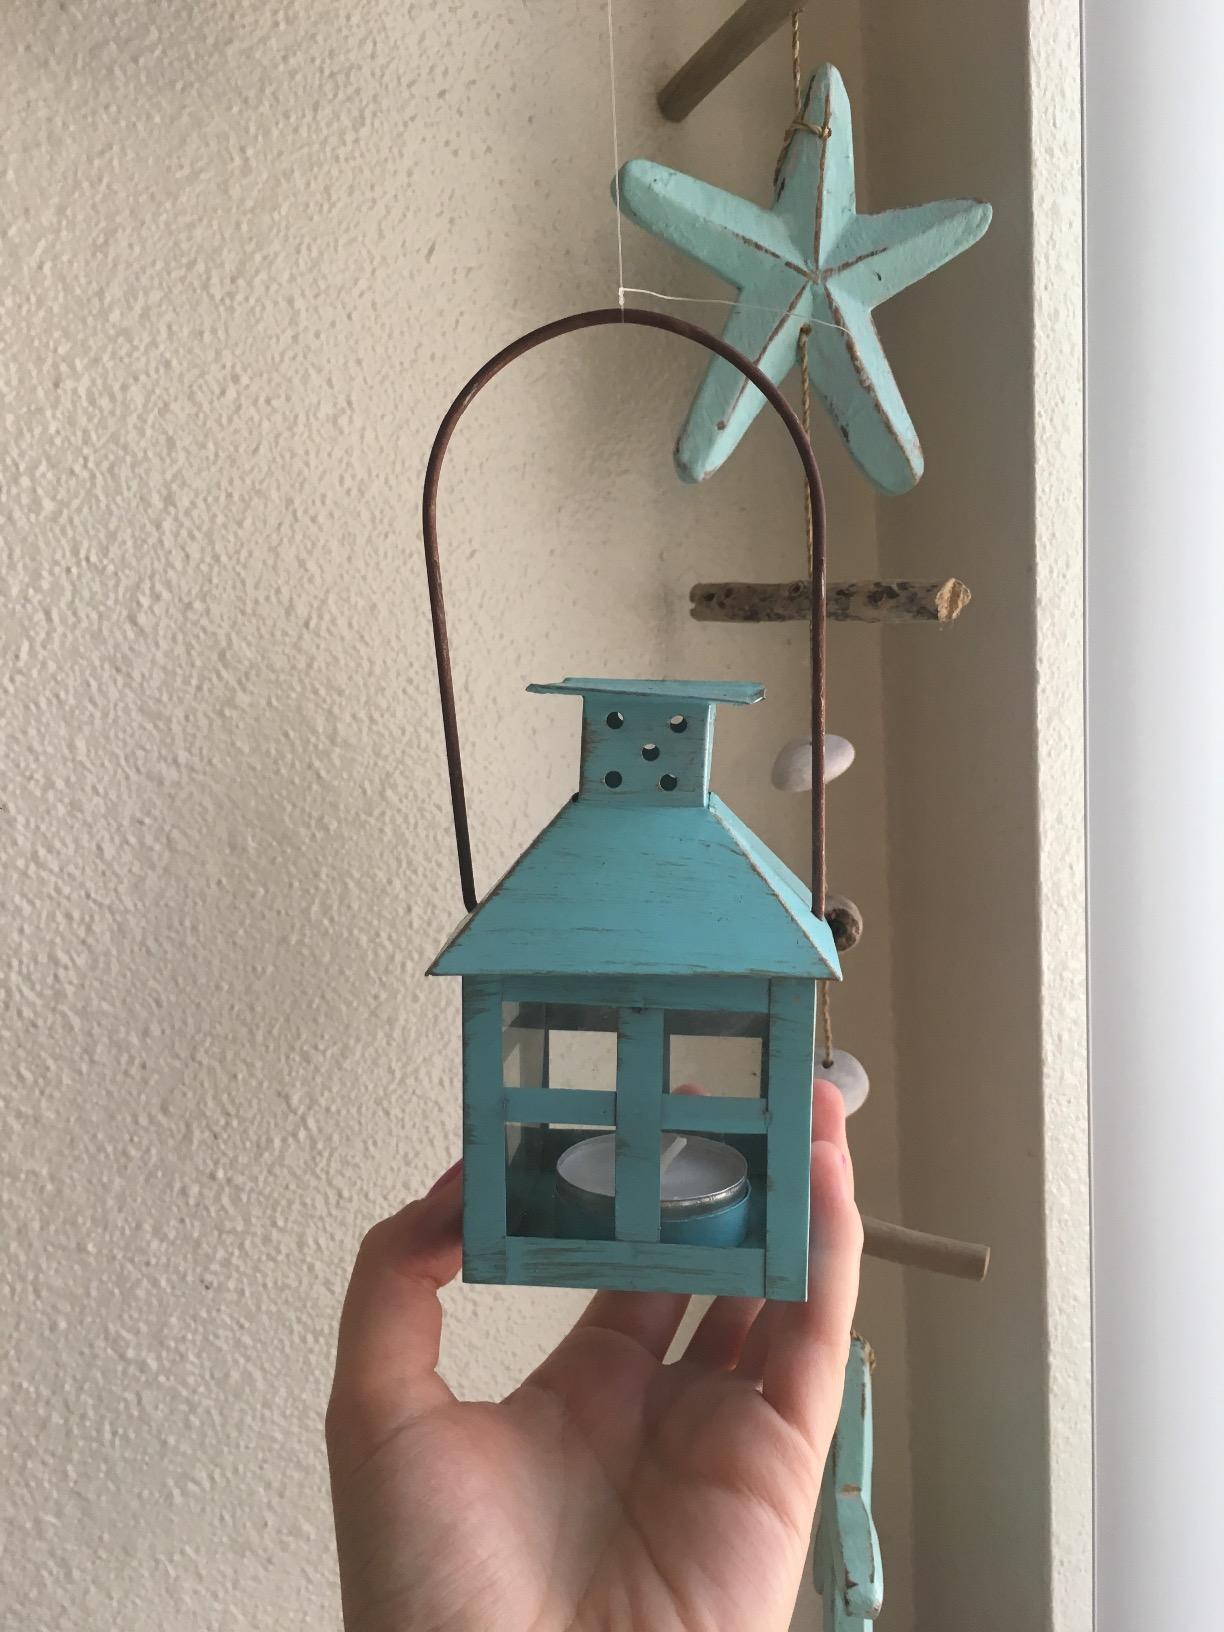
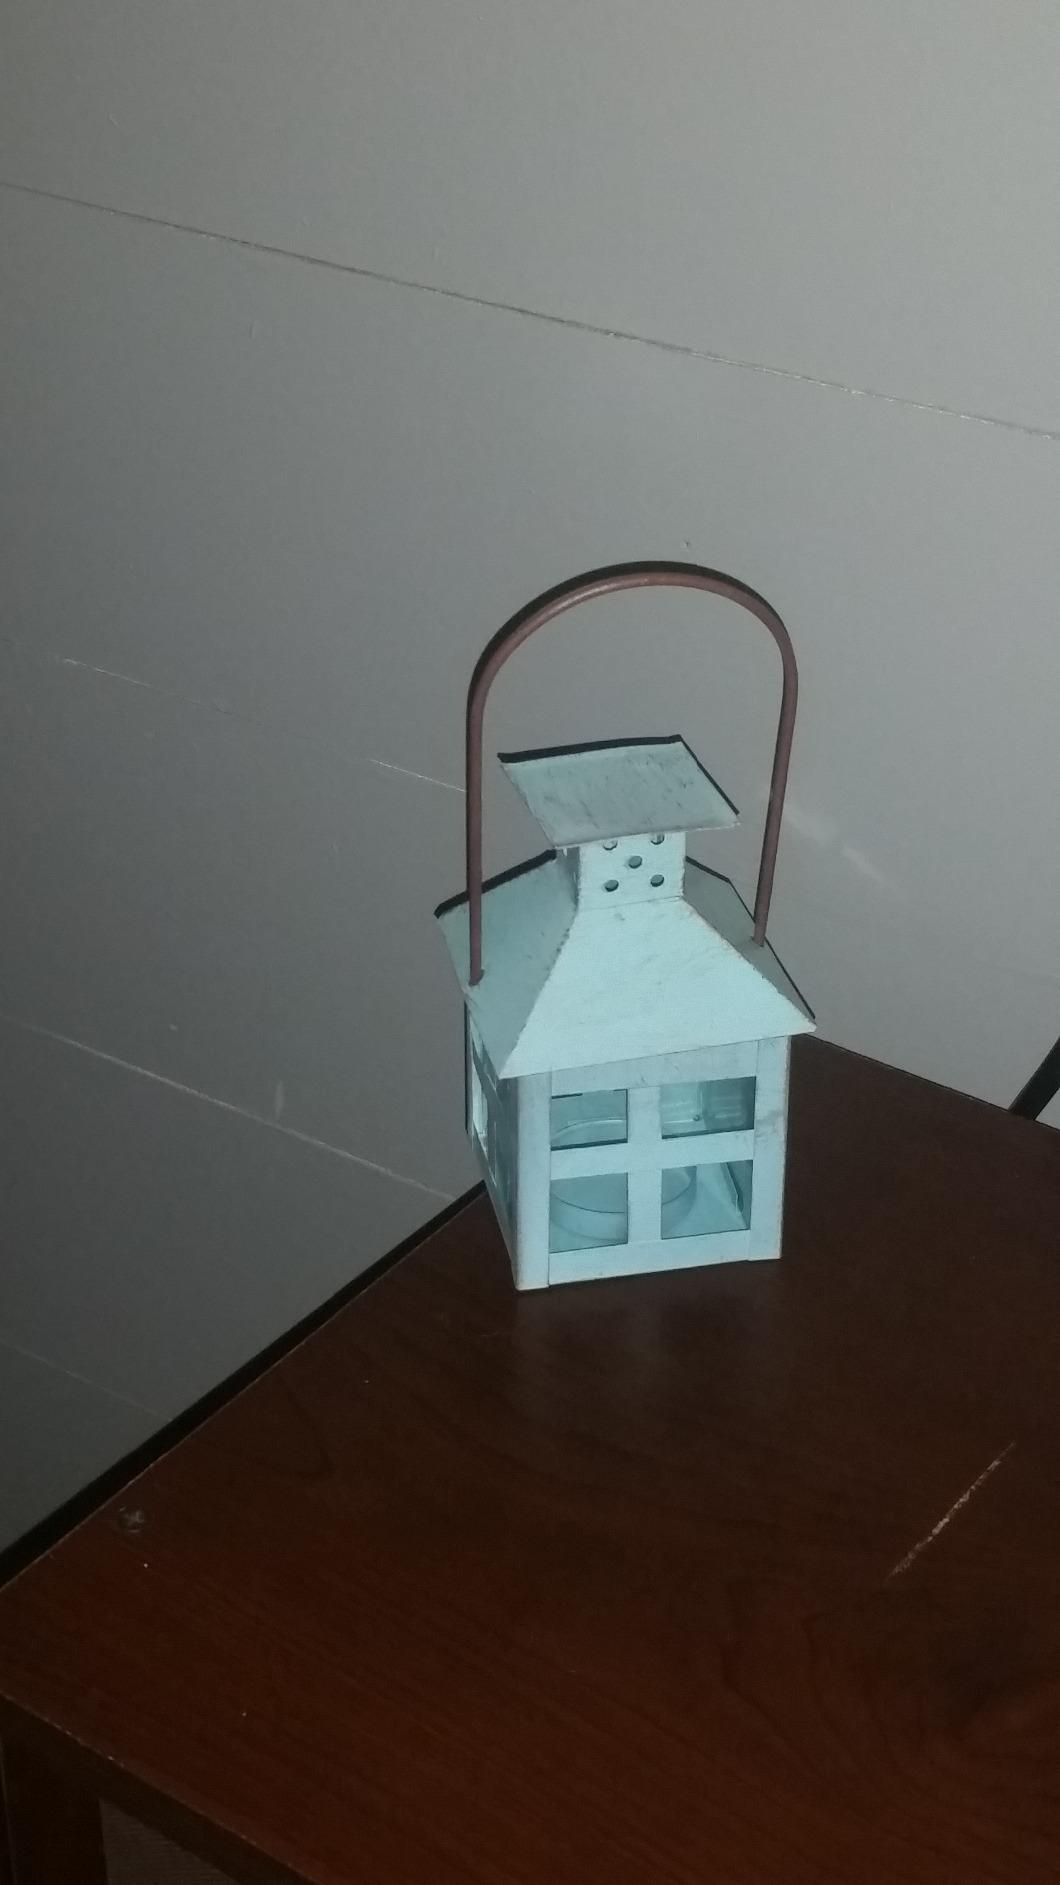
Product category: lantern
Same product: yes